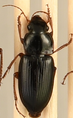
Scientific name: Harpalus paratus
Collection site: North Sterling NEON (STER), plot STER_033